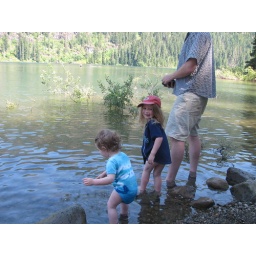
The best part of any excursion throwing rocks in the lake